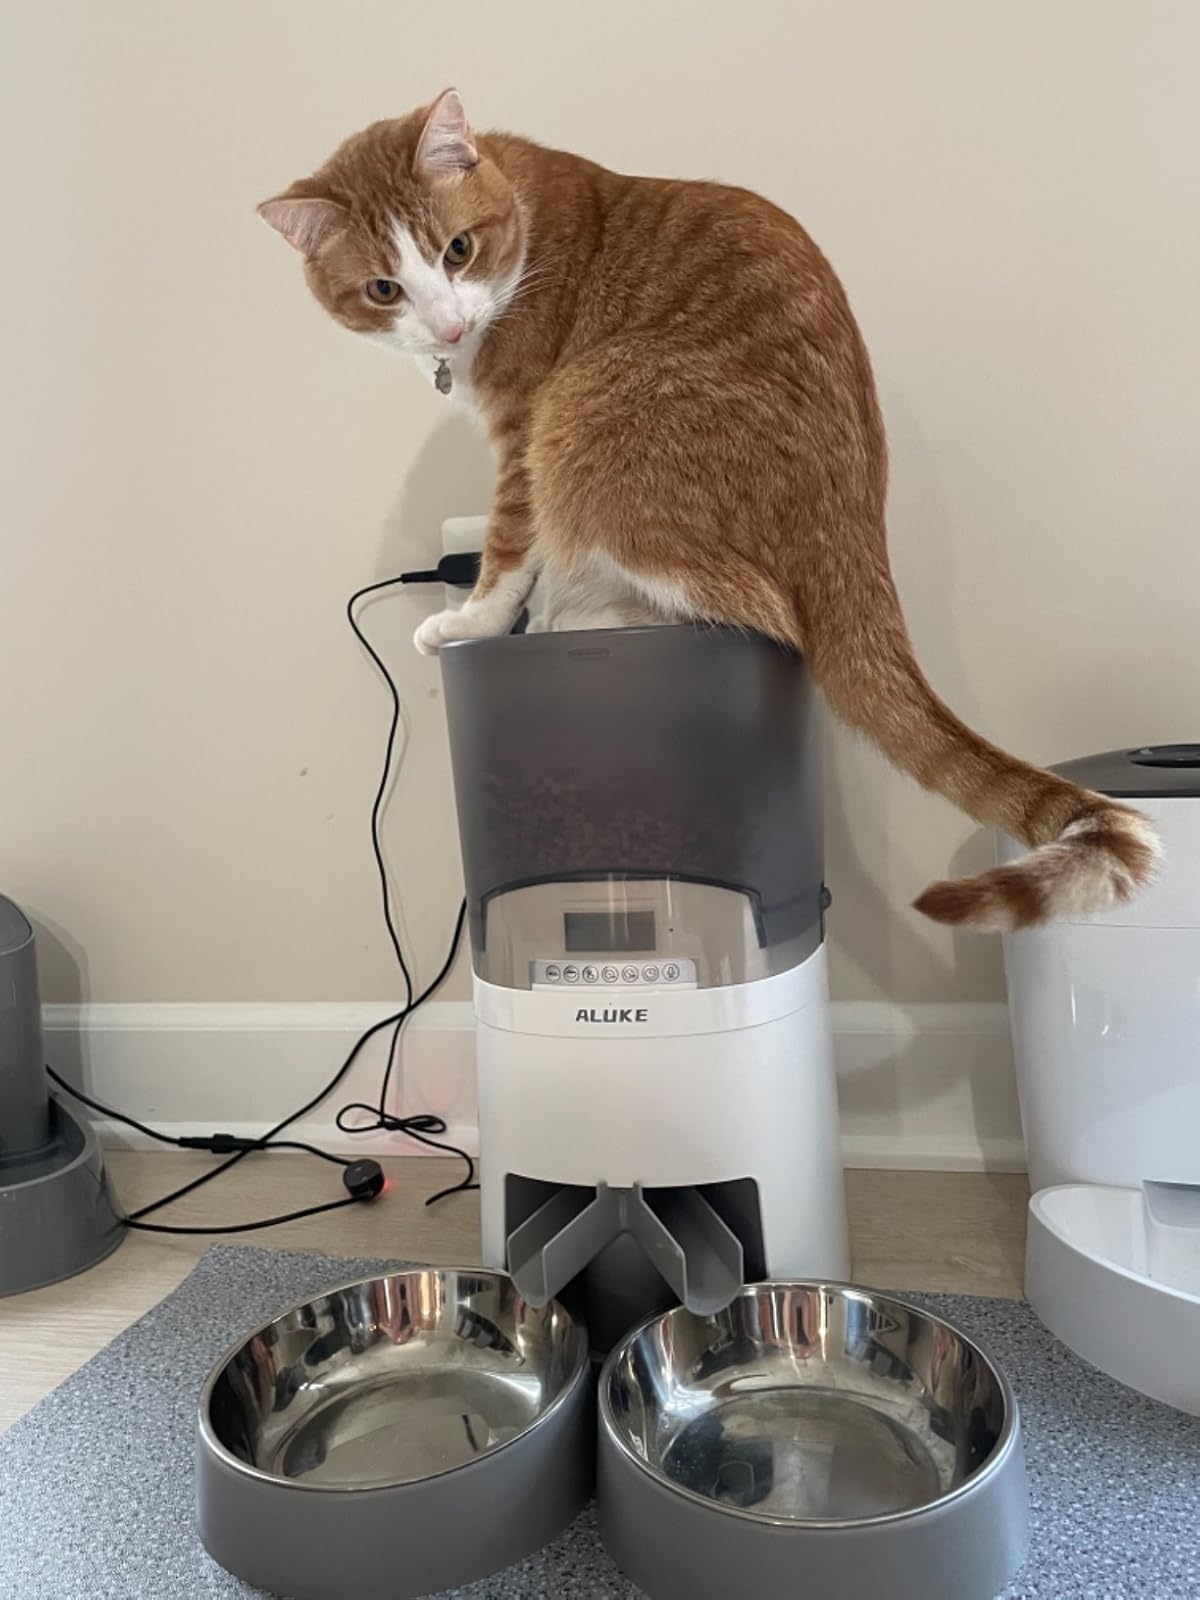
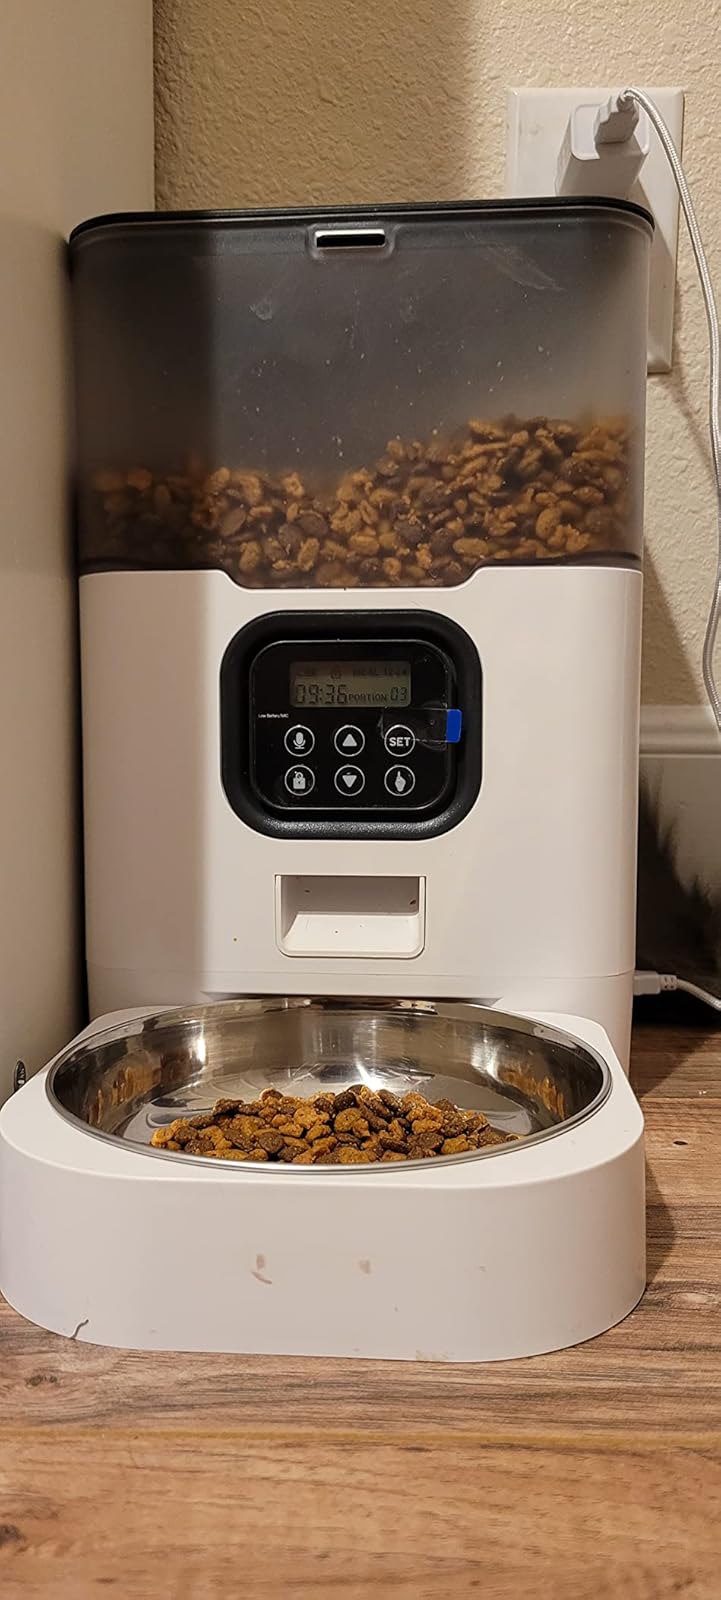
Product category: items_feeder
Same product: no